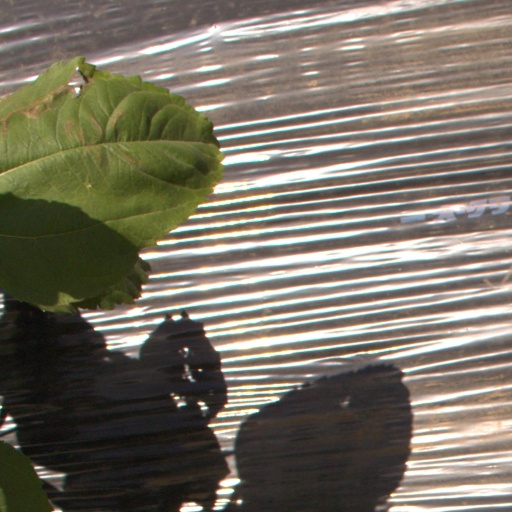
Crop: Jerusalem artichoke